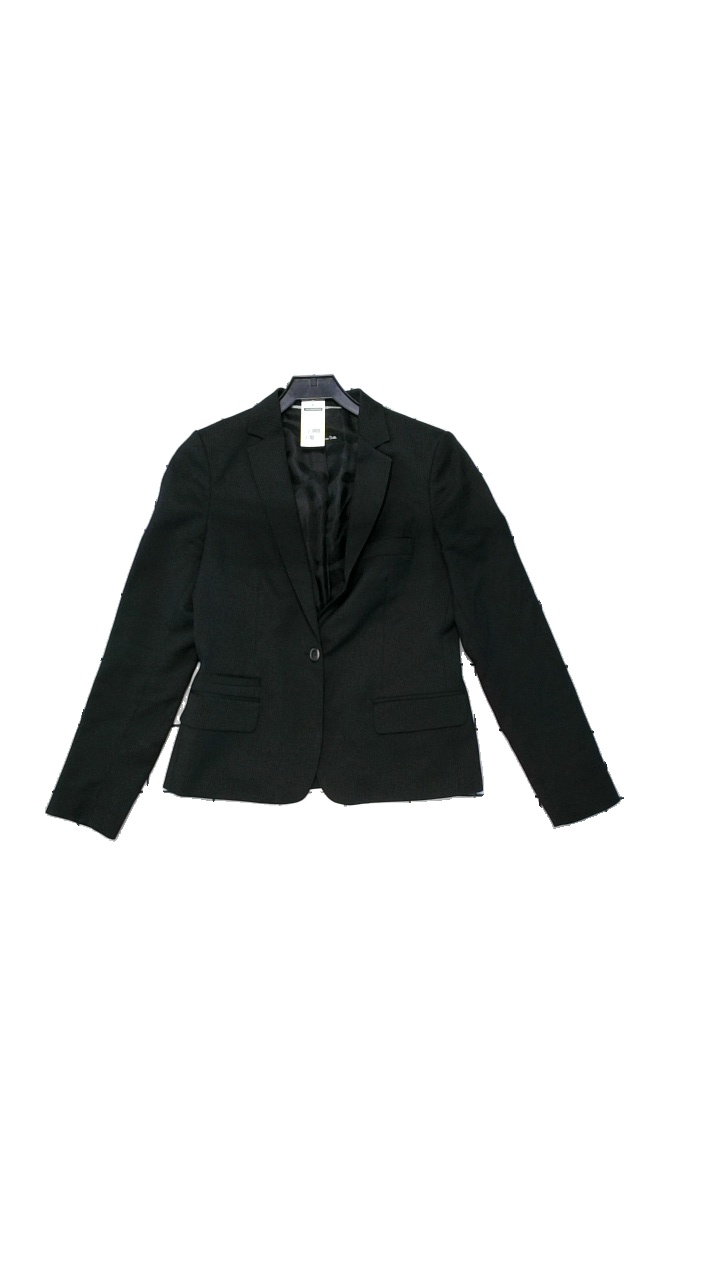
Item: Blazer (Ladies)
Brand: Massimo Dutti
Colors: Black
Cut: Regular
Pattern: Striped
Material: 100% viscose
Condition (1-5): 4
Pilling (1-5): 4
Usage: Reuse
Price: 250-400